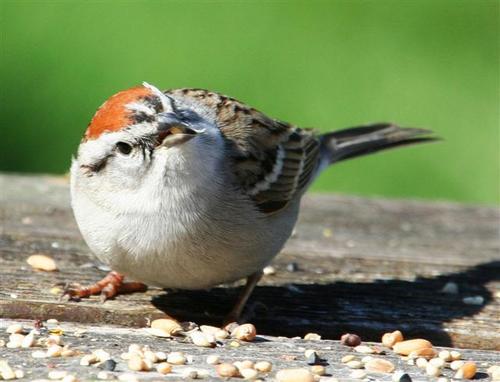
the bird has orange feet, as well as a white breast and belly.
this is a small gray and light brown bird with a red crown and a small pointed beak.
the small bird is round with a white belly and an orange crown.
a small, plump bird with a white breast and wingbars, a red nape, and a small, stubby break.
this small bird has a reddish brown crown and white belly. its wingbars are white while its primaries, secondaries, and coverts are light brown and black.
this bird is white with brown and has a very short beak.
a light brown colored bird, with a white belly, red crown, and a short bill.
a small bird with white stomach, tan and brown feathers and orange head.
this bird has a pointed bill, with a white breast.
this bird has wings that are brown and has a white belly
Species: Chipping Sparrow